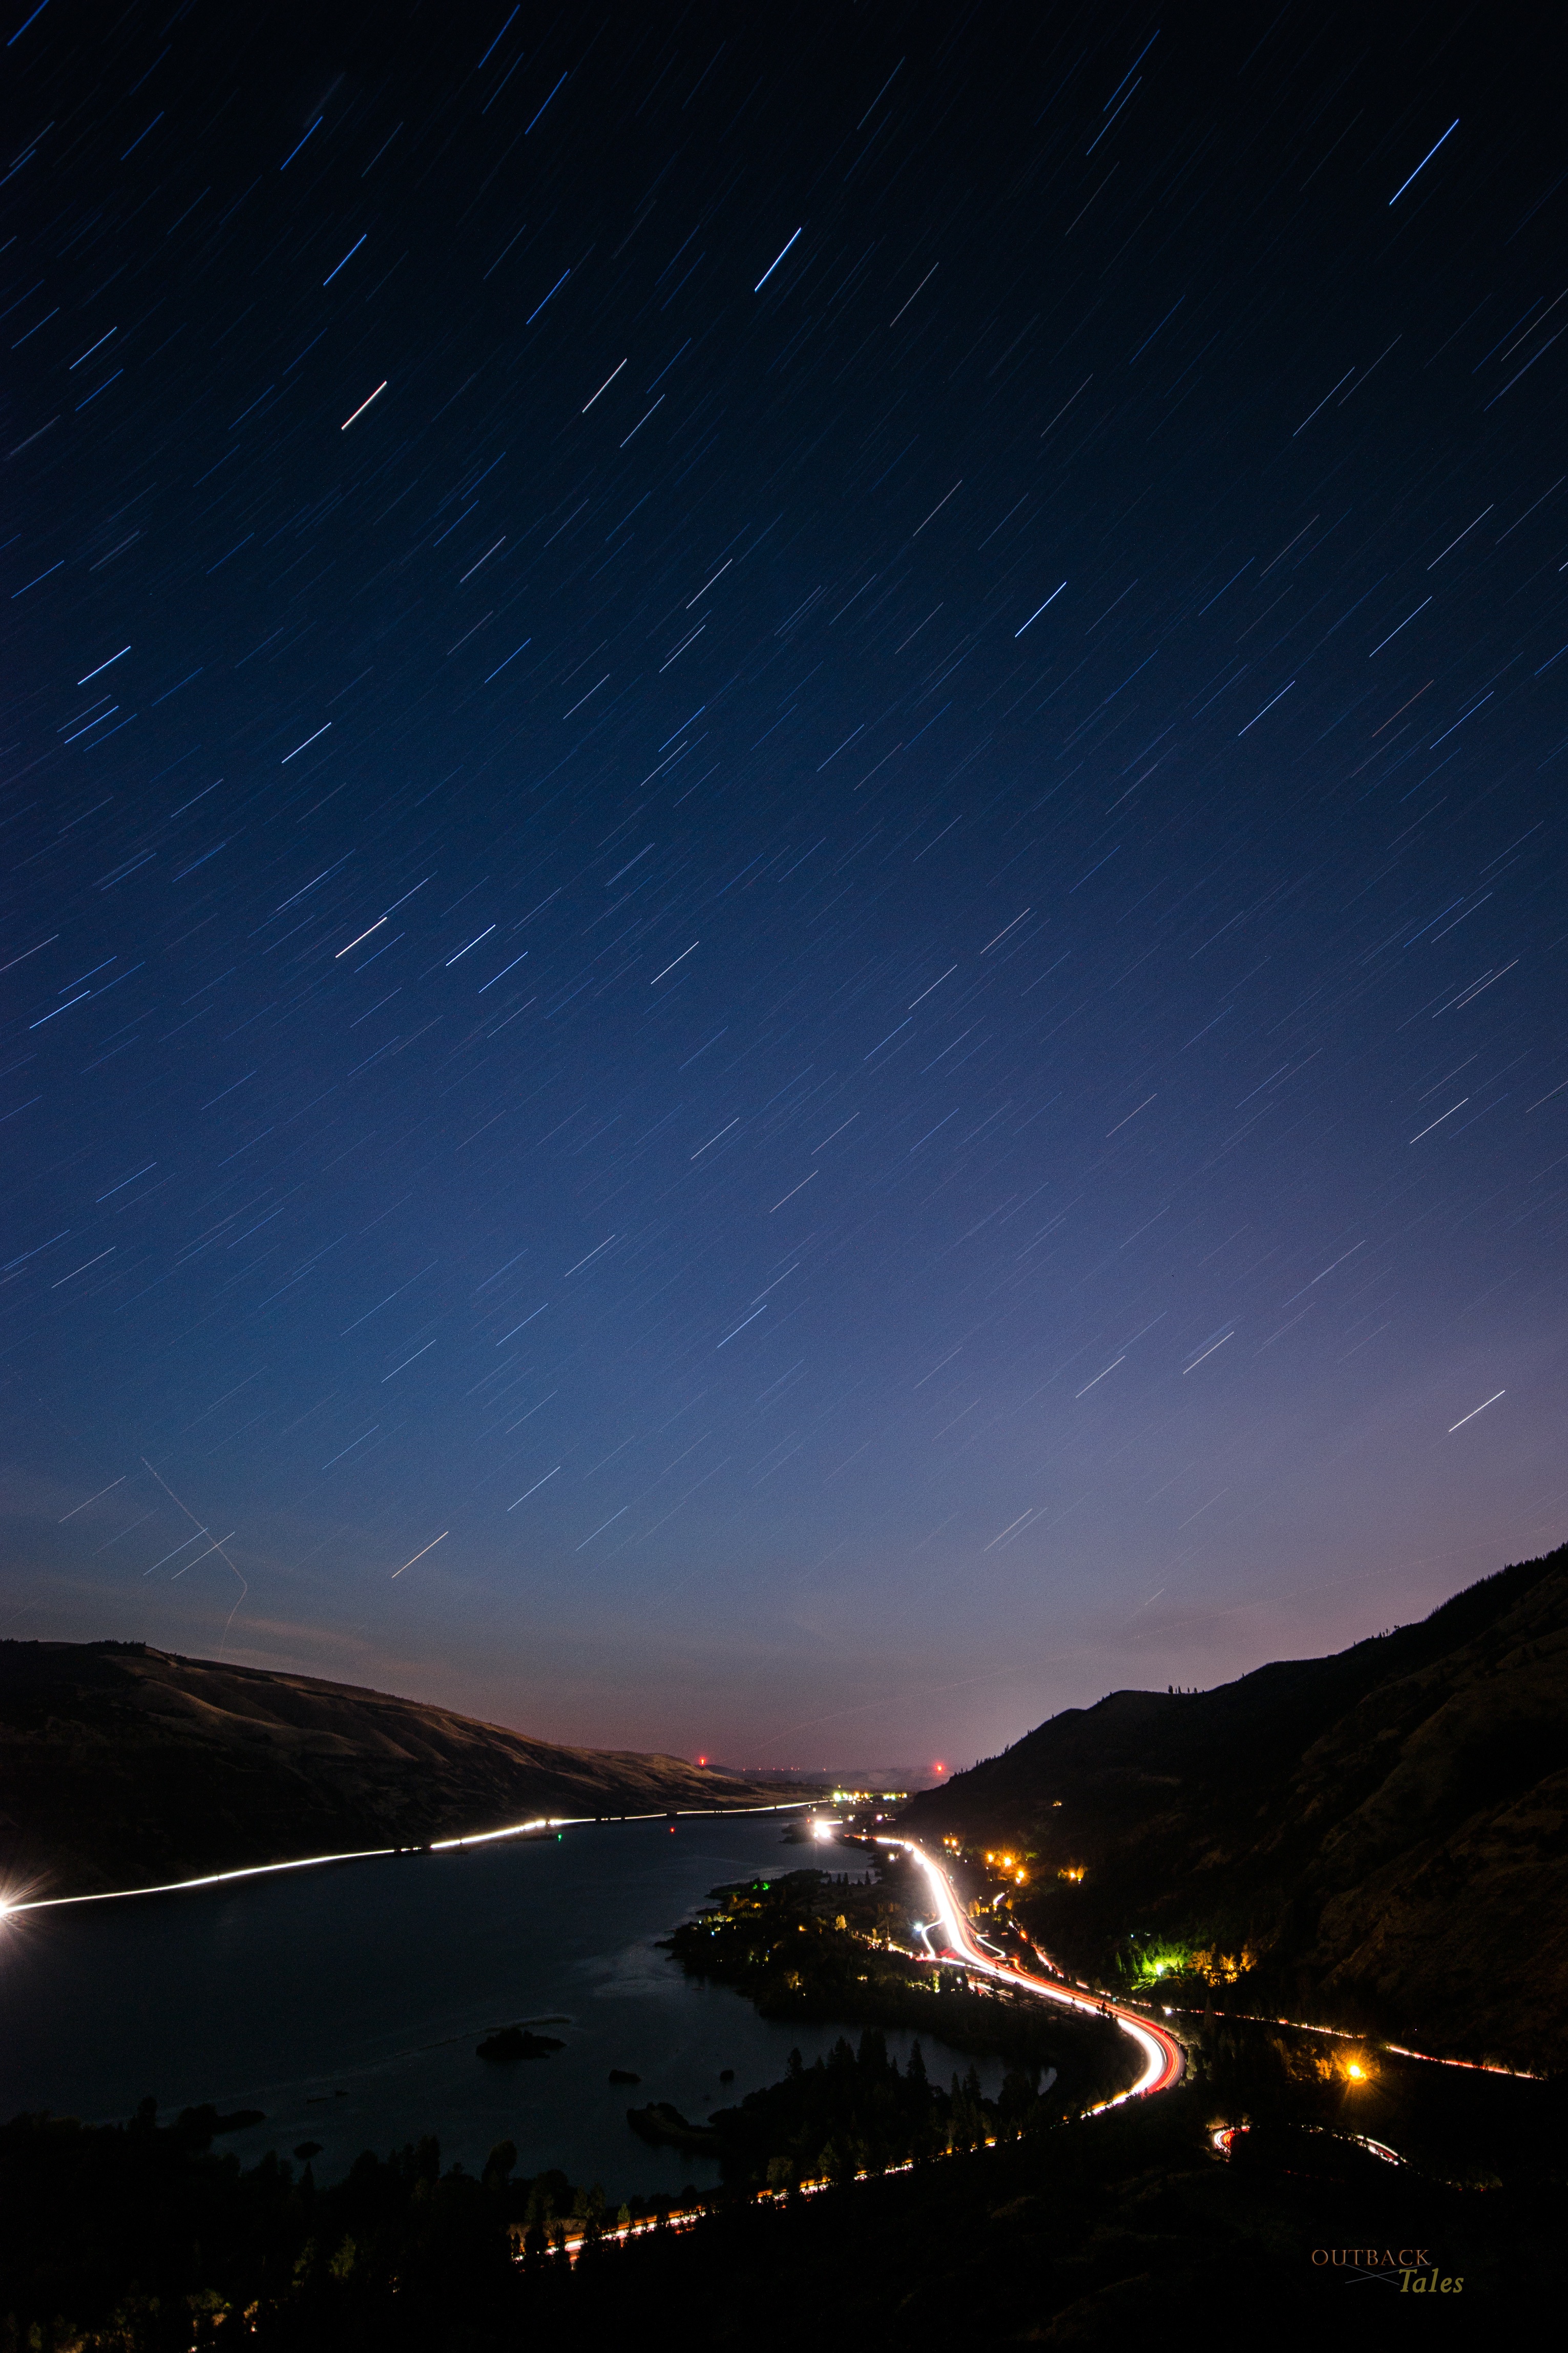
sky, night, star, dawn, atmosphere, dusk, evening, darkness, moonlight, astronomy, astronomical object, atmosphere of earth